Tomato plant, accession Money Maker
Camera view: tilt-top (135 deg); turntable rotation: 150 degrees
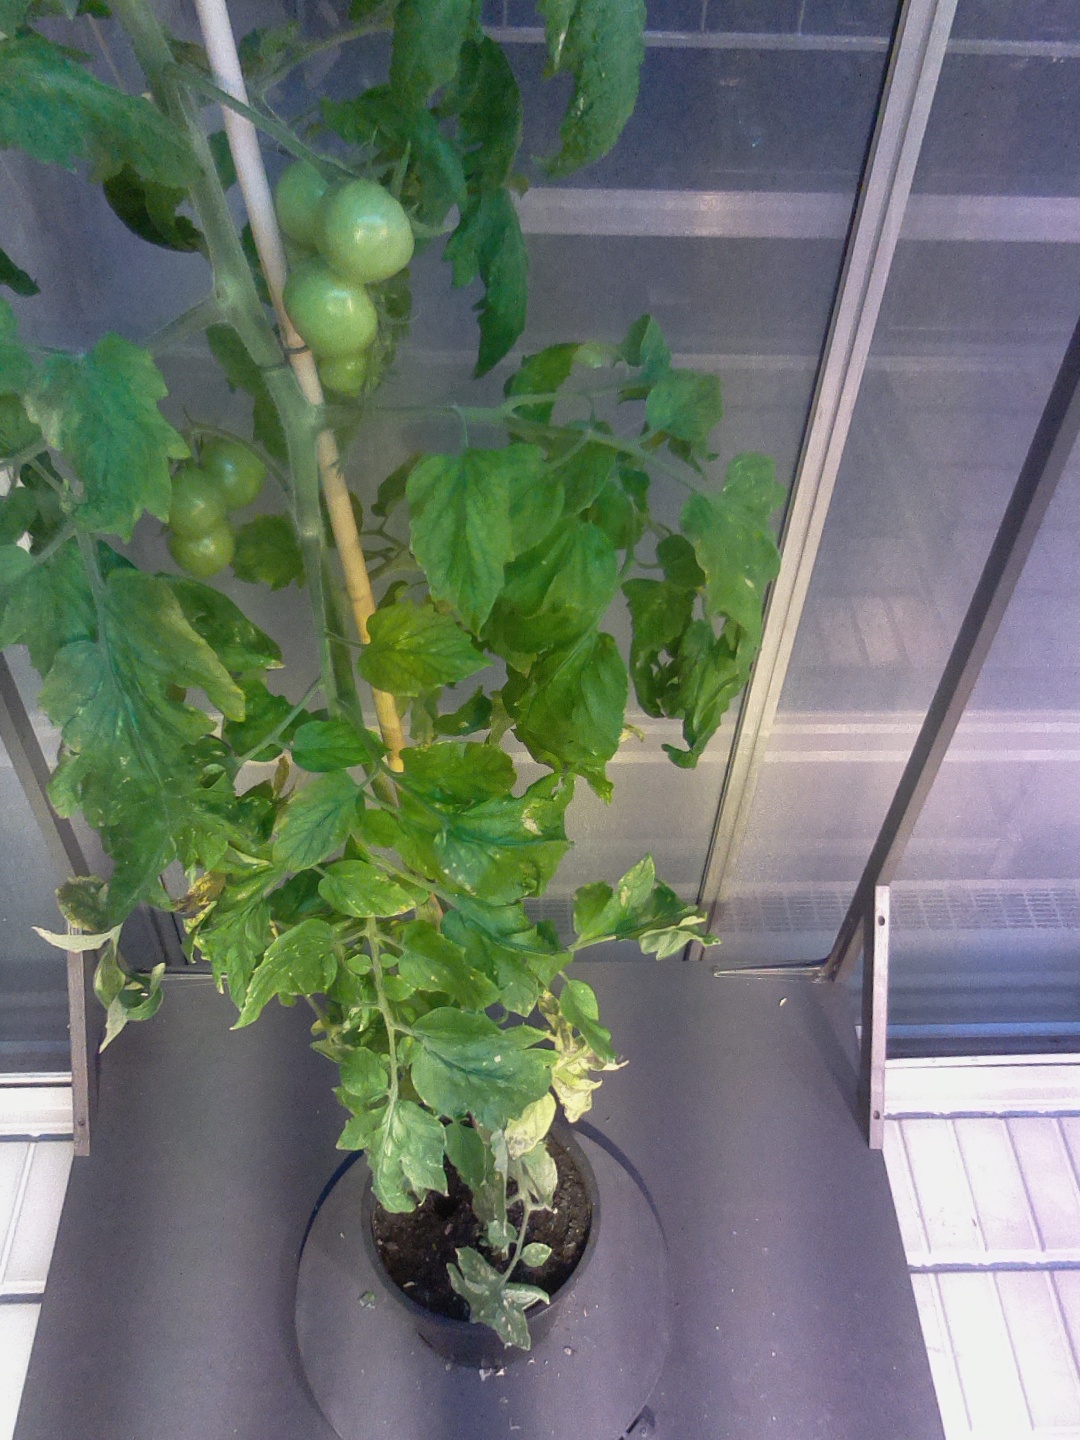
BBCH growth stage 78: 80% -90% of final fruit size